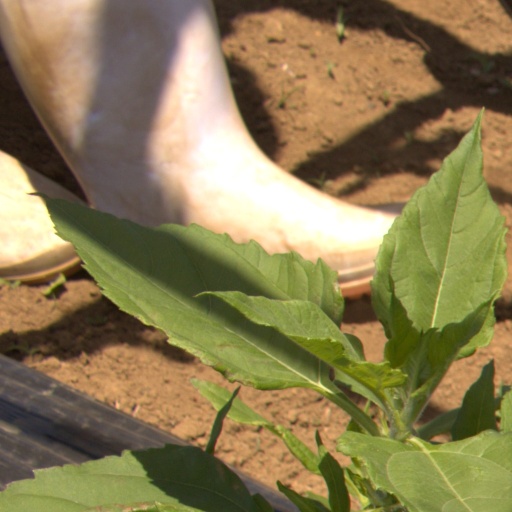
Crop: Jerusalem artichoke